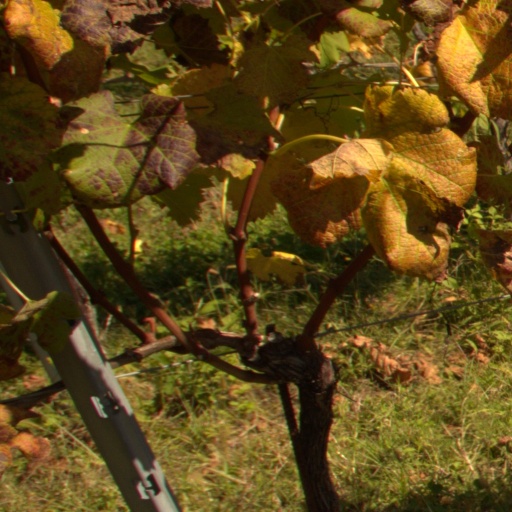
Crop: grape